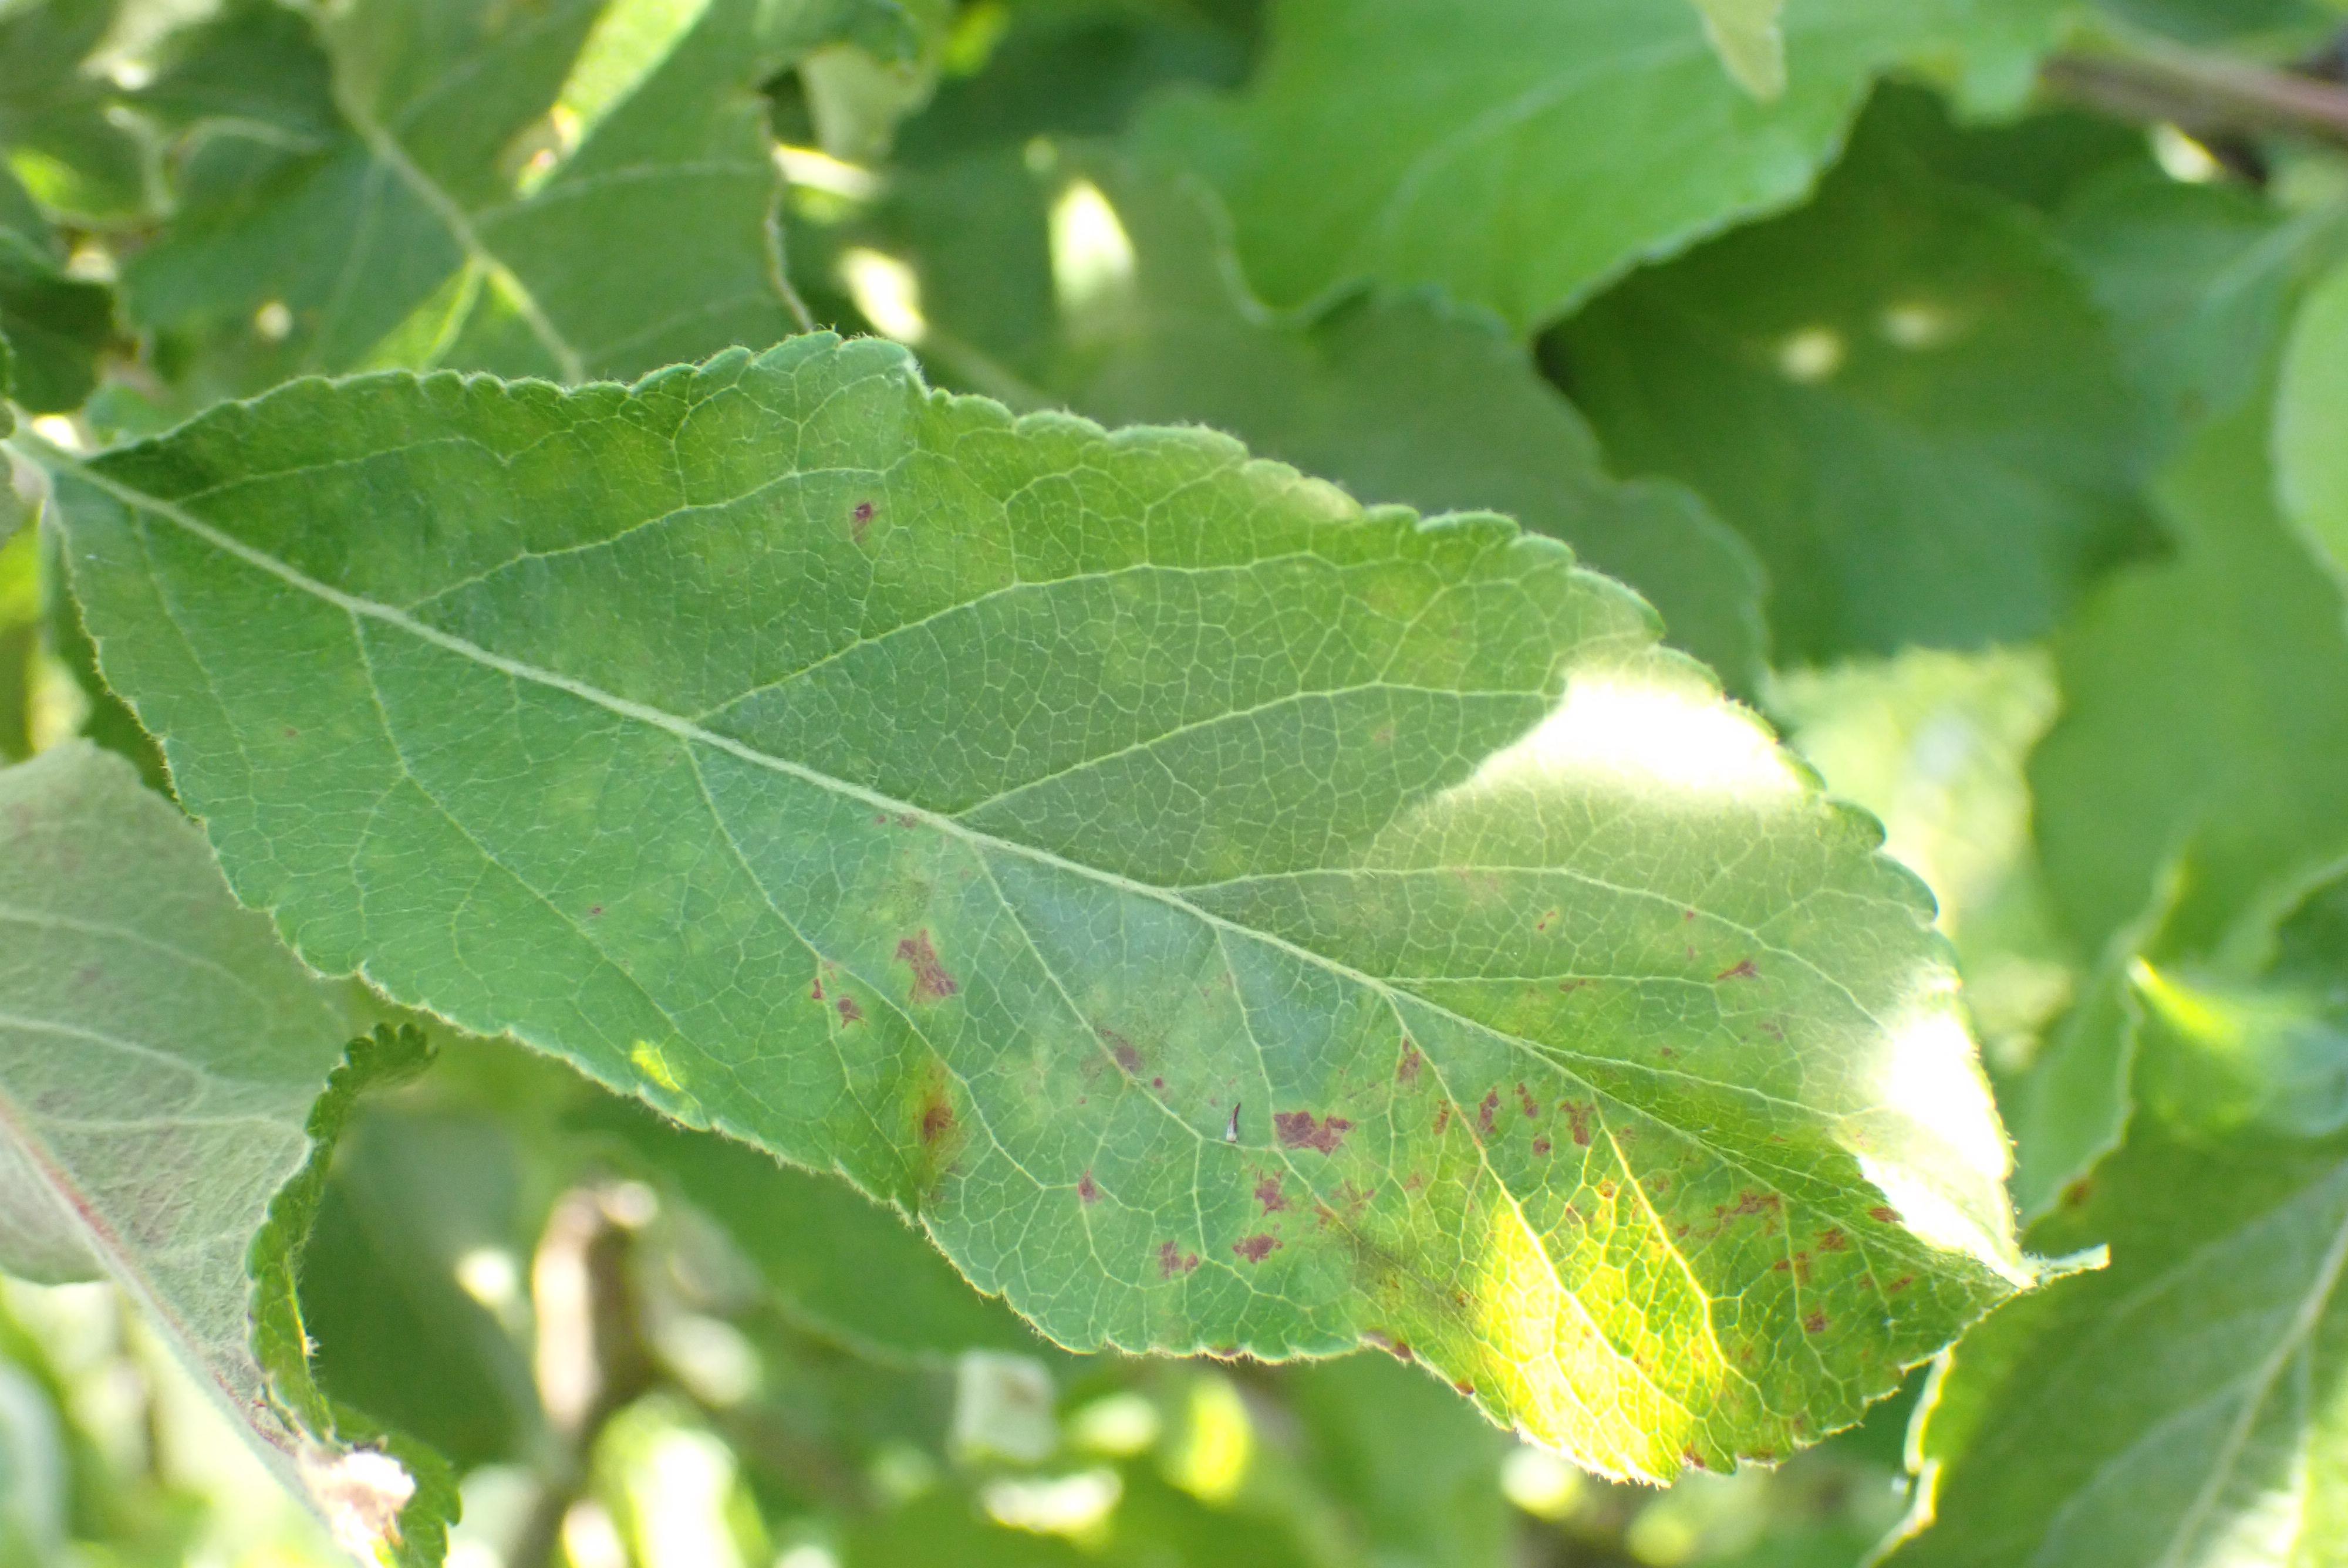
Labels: complex